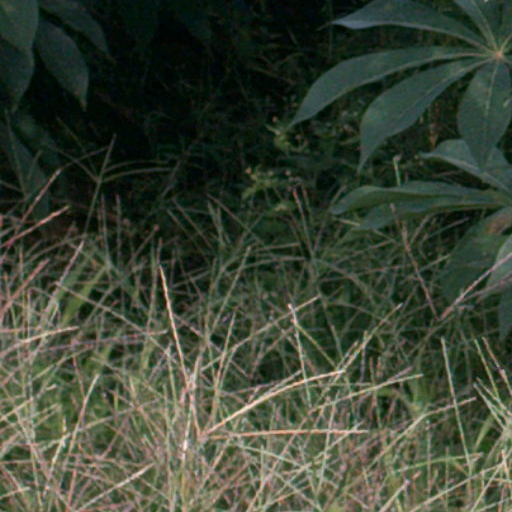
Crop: cassava